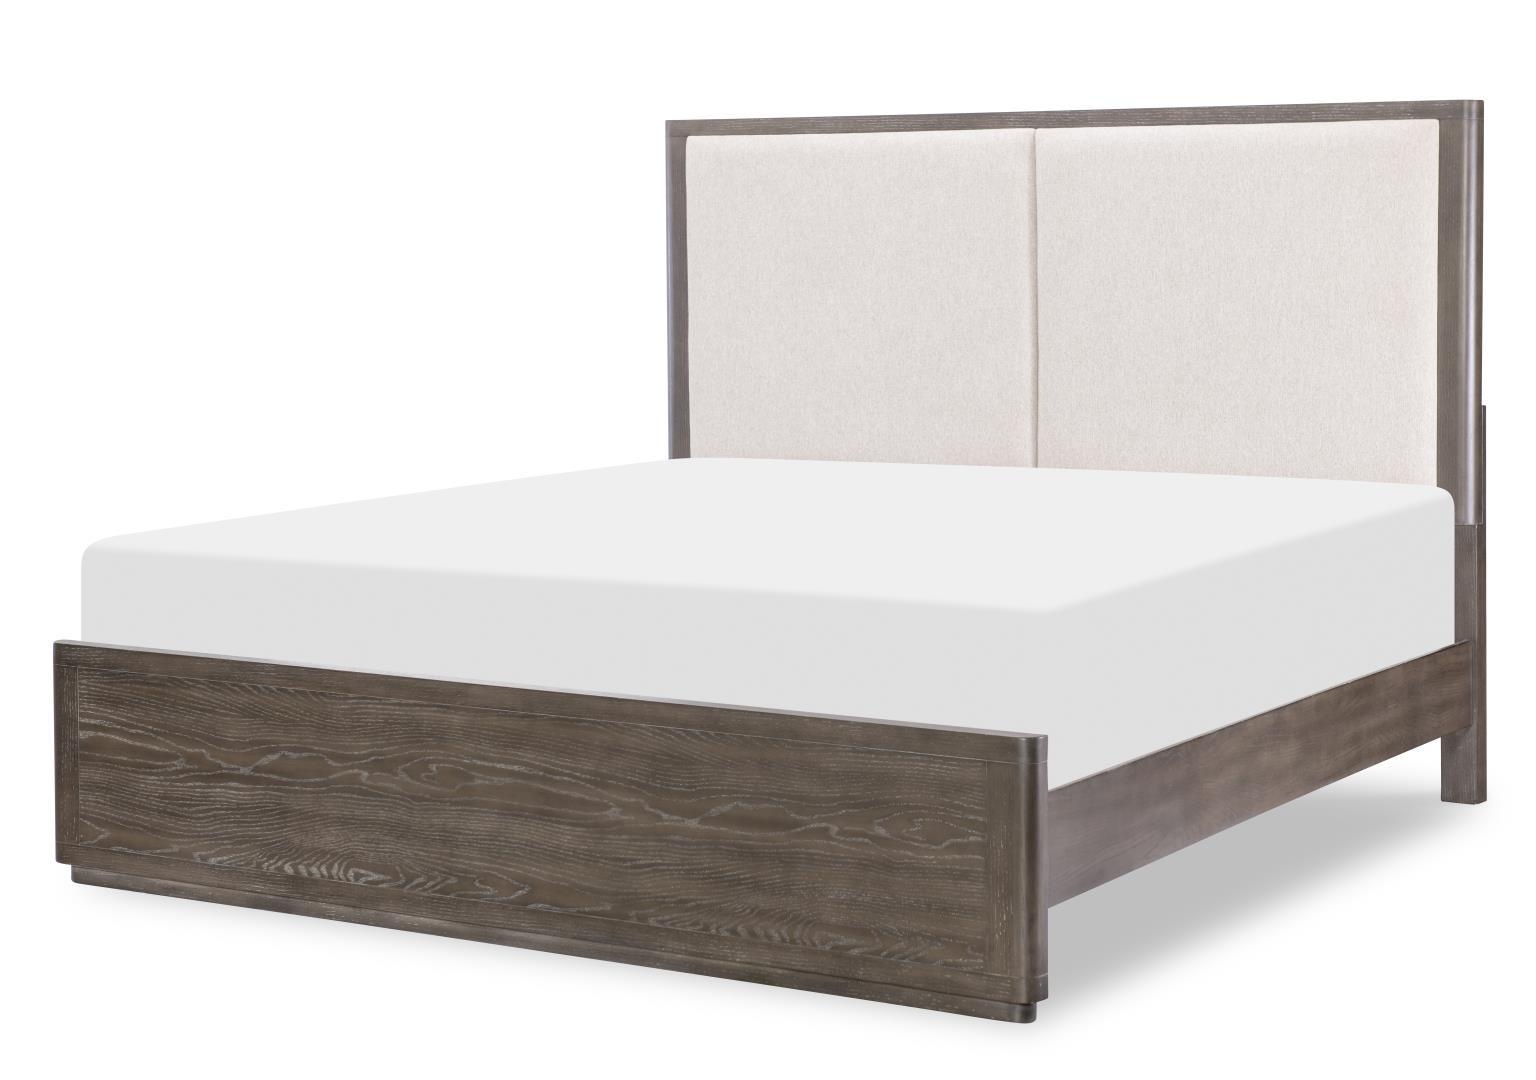
Horizons - Queen Panel Footboard - Deep Sable
Clean lines,, cozy textures,, and a timeless finish create a space that feels like home with the 5042 Horizons bedroom. Wrapped in a rich Deep Sable finish,, this casually elegant collection blends warmth and depth with a modern ease. Oak veneers and select hardwood solids bring natural character,, while the Carbon Gray Hardware adds a sleek,, contemporary contrast. Each piece is designed with gracefully curved edges and soft corners,, creating a sense of flow and serenity. Thoughtful craftsmanship shines with the French dovetail drawer construction and smooth ball bearing side glides that make every interaction effortless. At the heart of the collection is the Panel Bed,, featuring an Upholstered Headboard in a soft taupe fabric- a plush,, inviting detail that adds comfort and quiet luxury. Available in twin,, full,, queen,, and king,, this bed is made to suit every space. Product Features Crafted of Select Hardwood Solids and Oak Veneer Deep Sable Finish Carbon Gray Hardware Horizons - Queen Panel Footboard - Deep Sable 63.5"W x 2.0"D x 17.5"H
Brand: Horizons
Category: Furniture > Beds & Accessories > Footboards